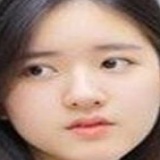
diễn viên Lý Hoành Nghị